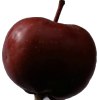
Label: Apple 18